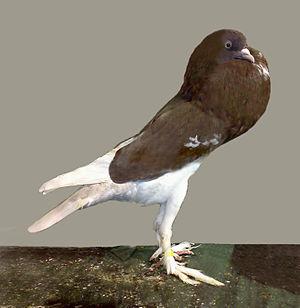
Les boulants forment un groupe de pigeons domestiques qui se distinguent des autres pigeons par un port très droit et surtout par un goitre qu'ils gonflent d'air. Les origines de ce type de pigeons sont controversées.